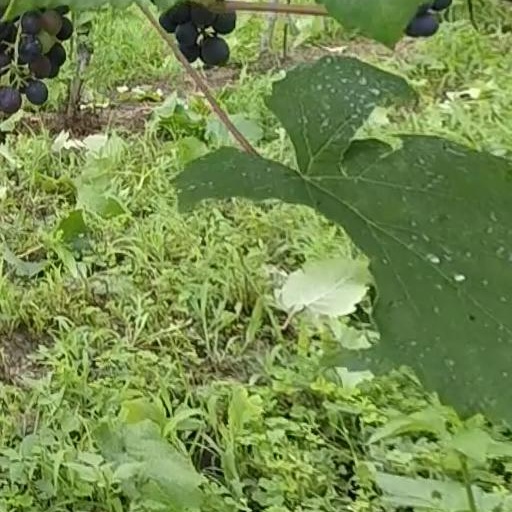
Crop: grape